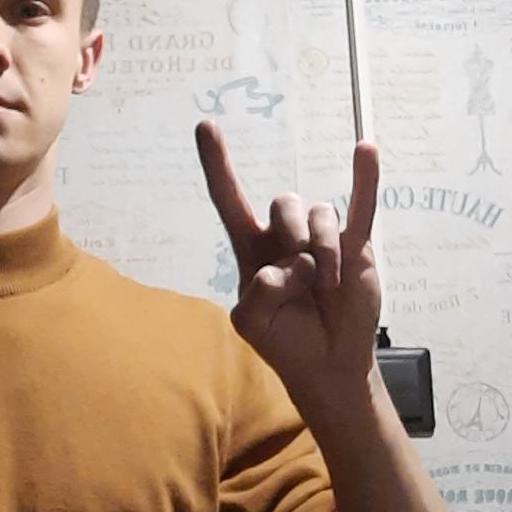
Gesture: rock